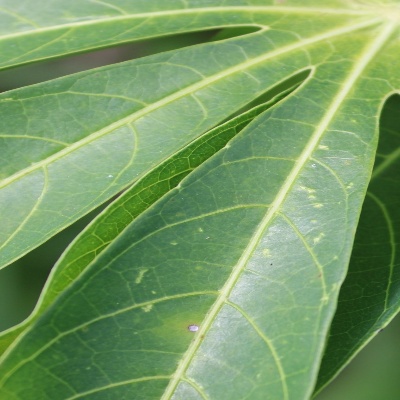
Crop: Cassava
Condition: green mite